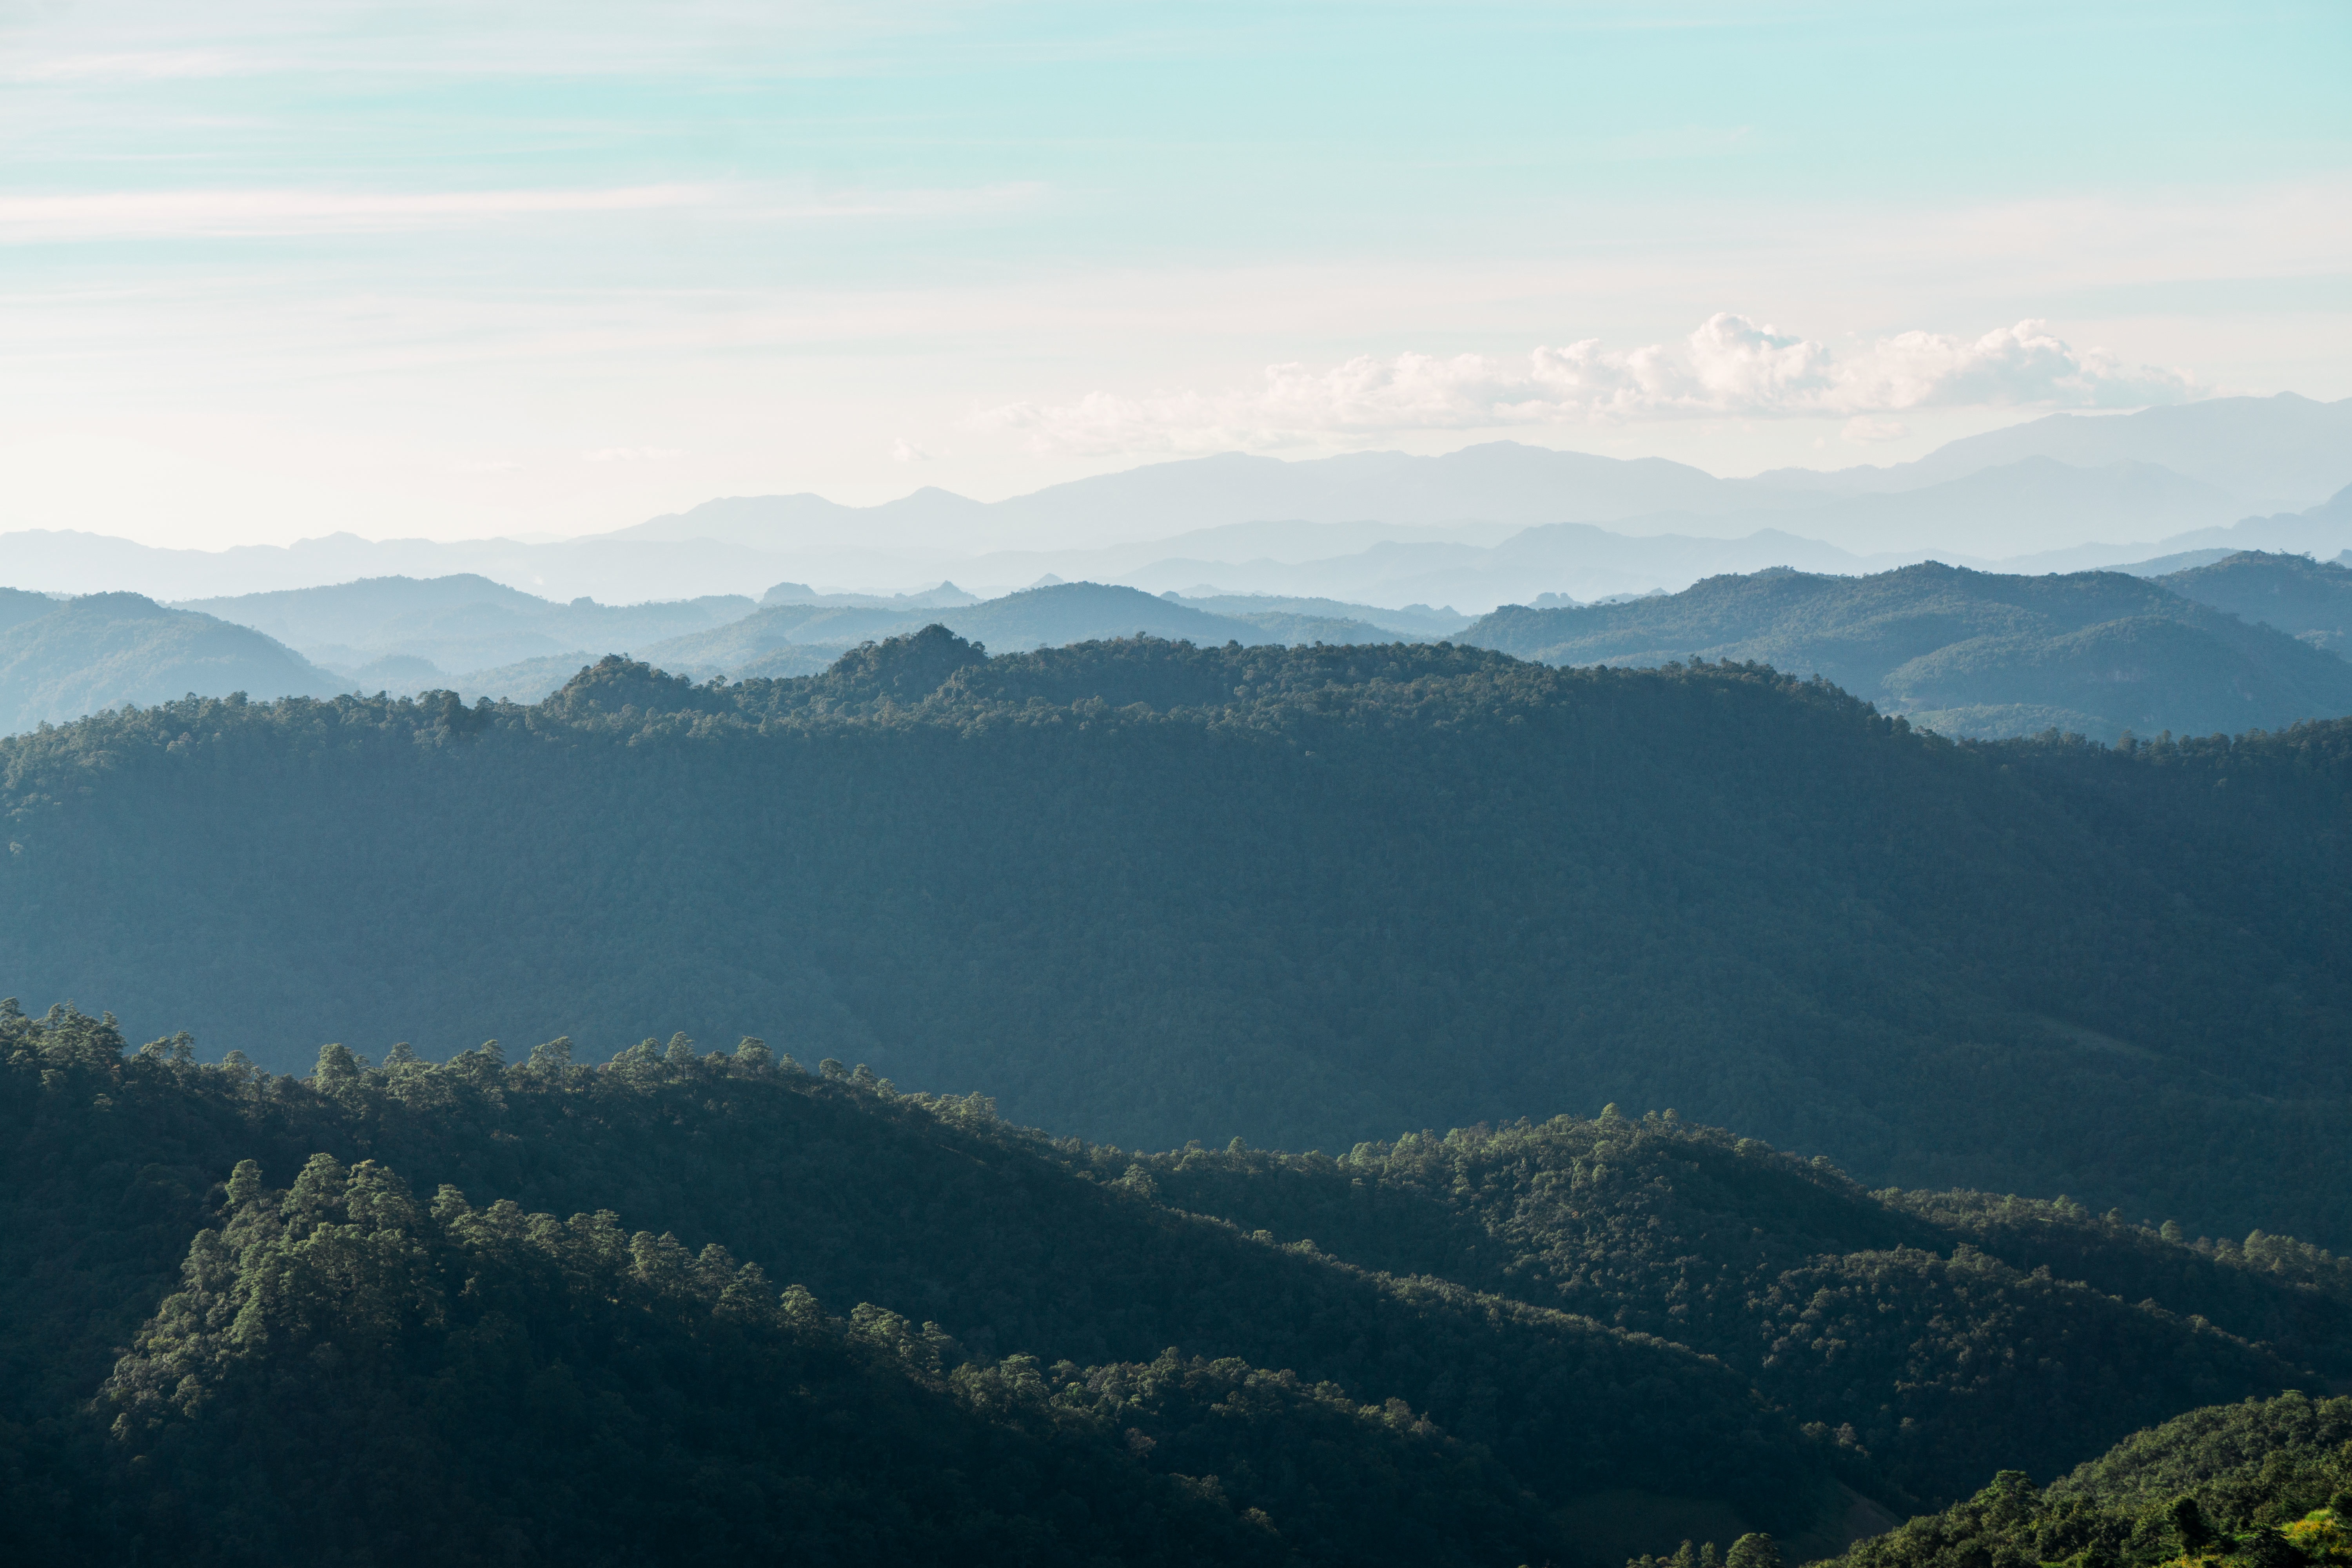
landscape, tree, nature, forest, wilderness, mountain, cloud, morning, hill, dawn, valley, mountain range, ridge, summit, alps, plateau, landform, geographical feature, atmospheric phenomenon, mountainous landforms